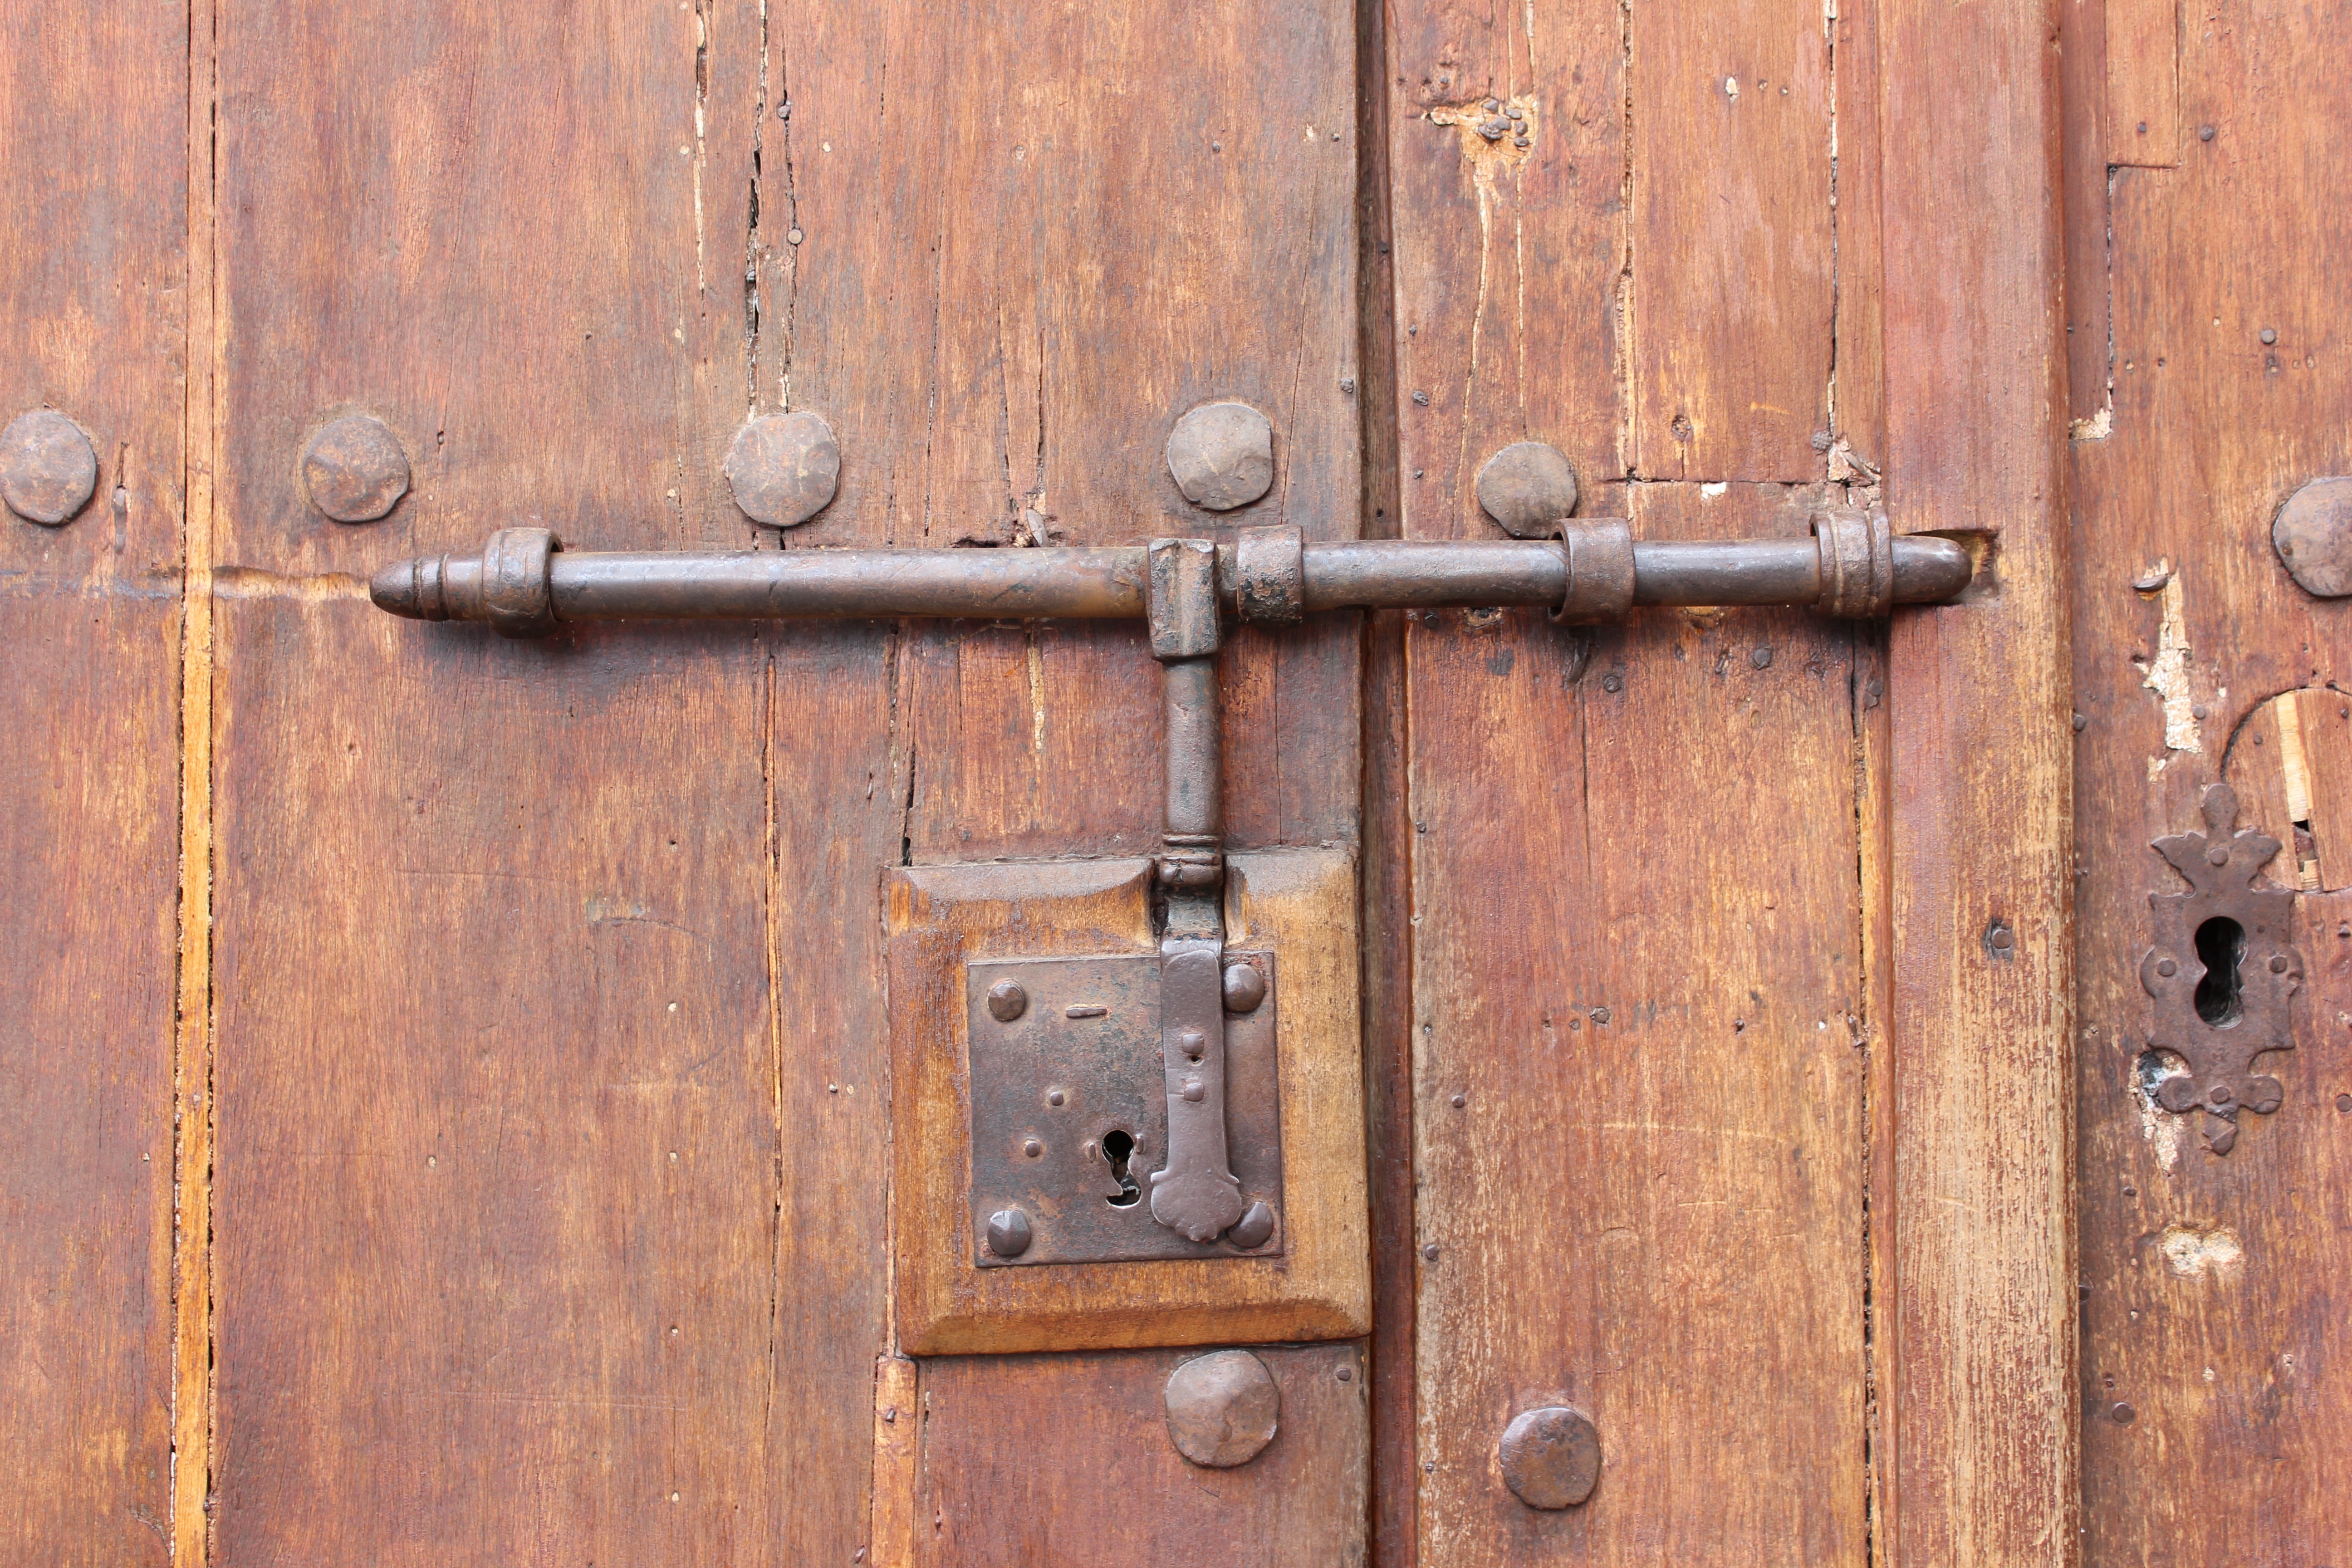
wood, texture, old, rust, metal, nail, door, material, cool image, monastery, iron, lock, i, latch, old door, wood stain